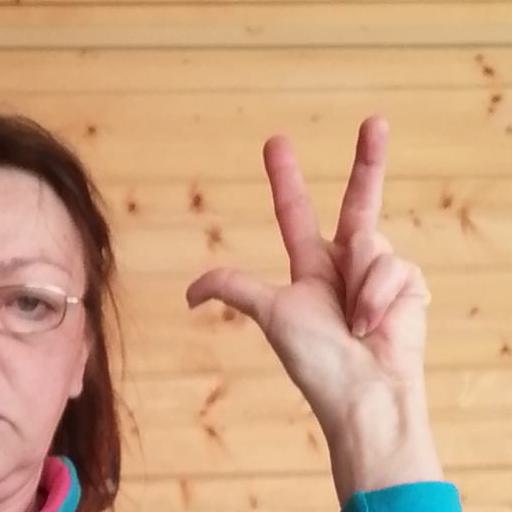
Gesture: three2